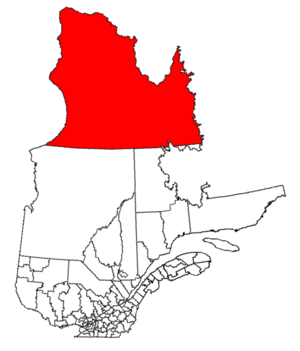
Carte de l'administration régionale Kativik (Nunavik)
L'idée même de grammaire inuite n'a en réalité pas plus de sens que « grammaire romane » ou « grammaire sémitique », l'inuit, considéré par les linguistes comme une langue unique, ne présente pas moins de quatre ensemble dialectaux - inupiaq, inuktun, inuktitut et groenlandais - qui diffèrent de façon considérable, des différences qui, du point de vue de langues à grammaire fortement normalisée à la suite d'une tradition grammairienne ancienne et fortement implantée, seraient la marque de langues distinctes. Il n'y a pas de normalisation de ce genre en inuit sinon à l'état embryonnaire, à l'exception du Groenland Ouest où l'alphabétisation a été bien plus précoce. La définition de langue, dialecte, patois, etc. n'a de sens que dans le cadre de l'étude d'un groupe linguistique déterminé : ce sont des critères linguistiques précis essentiellement qui peuvent permettre de tracer des frontières un tant soit peu précises entre différents parlés, encore ne s'agit-il que d'une définition parcellaire dans la mesure où elle ne concerne qu'un ou un ensemble de traits et non la description entière d'un parler.
Un village nordique est une municipalité du Nunavik, Québec, créée par le législateur québécois en application de la Convention de la Baie-James et du Nord québécois de 1975.